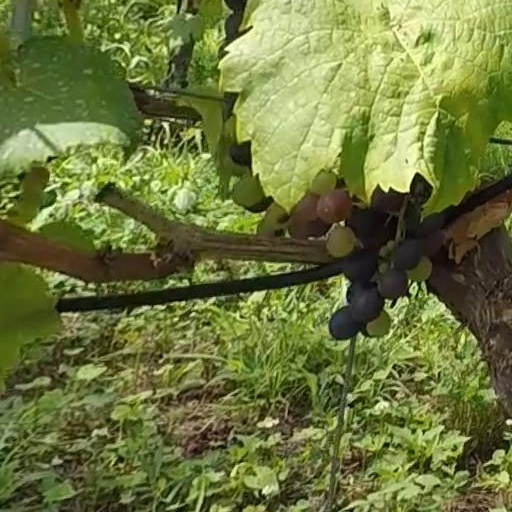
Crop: grape